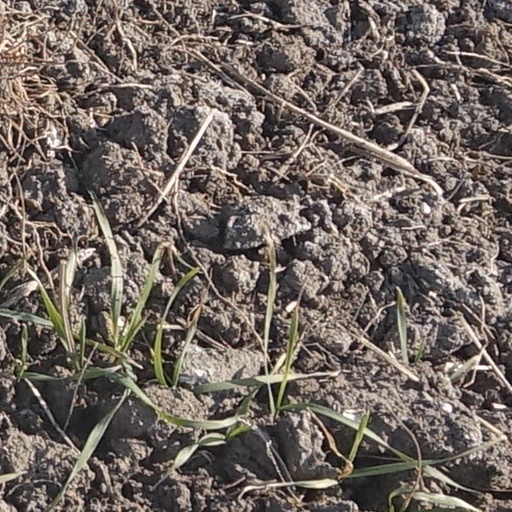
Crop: wheat